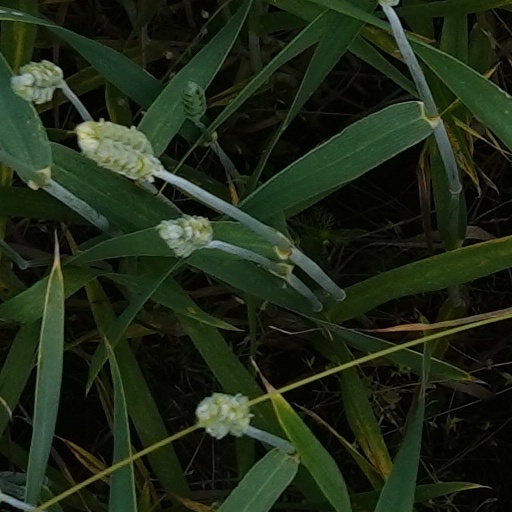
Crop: wheat